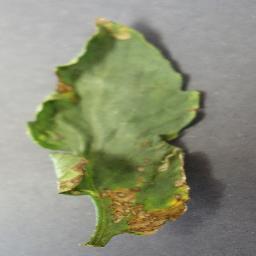
Label: Tomato___Bacterial_spot